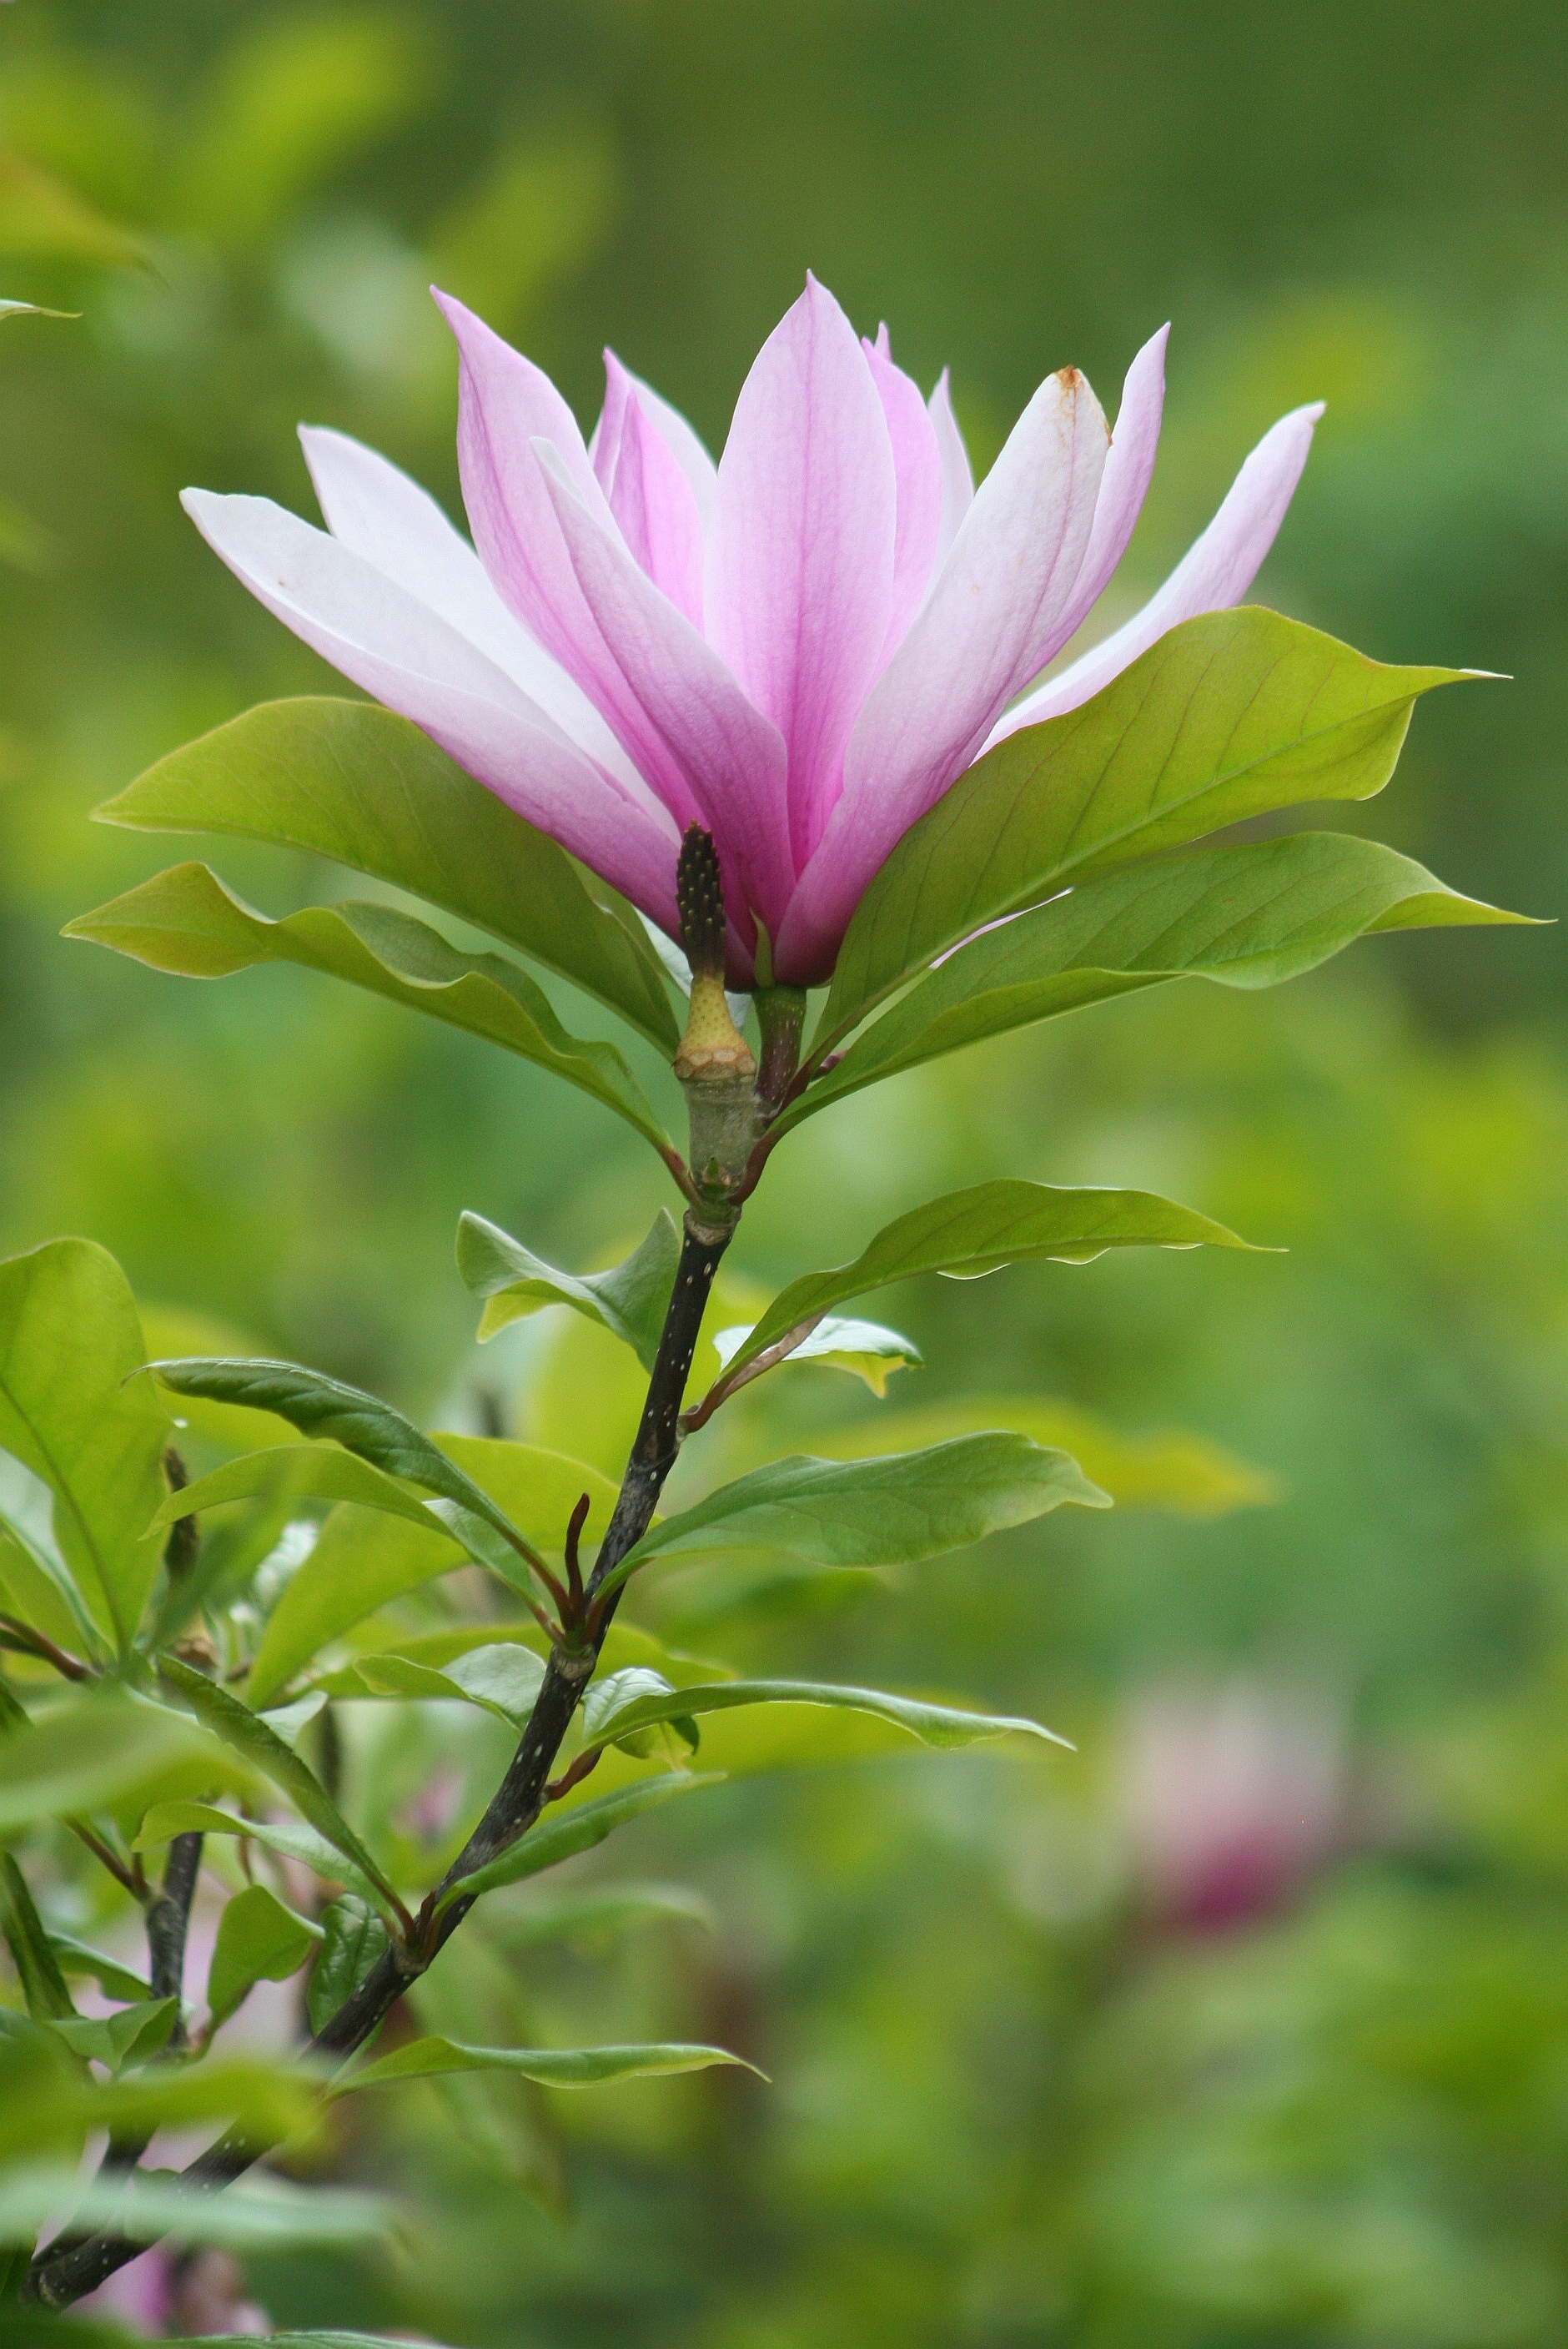
nature, grass, blossom, plant, leaf, flower, purple, petal, botany, flora, wildflower, shrub, peony, macro photography, flowering plant, daisy family, land plant